Castaway Cay

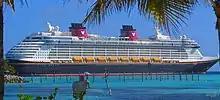
"Disney Fantasy" docked at Castaway Cay.

A post office on the island has special Bahamian postage and postmark specific to Disney Cruise Line. The island is developed in the theme of a castaway community with buildings made to look as if they had been improvised after a shipwreck. The facilities are maintained like any other Disney theme park; the shops accept guests' stateroom keys for payment. Food service is operated as an extension of the cruise package. A variety of activities are available to guests including bicycle rentals, personal watercraft rentals, massages overlooking the ocean, snorkeling, parasailing, volleyball, and basketball. There are monkey bars and a rope for children to climb across set about into the ocean on one beach and a slide about into the ocean on another beach. There are three beaches for guests: one exclusively for families, one exclusively for cabana guests, and another exclusively for adults, called Serenity Bay.